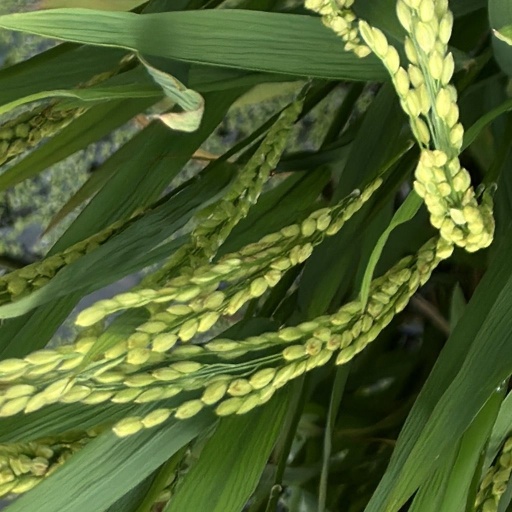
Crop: rice